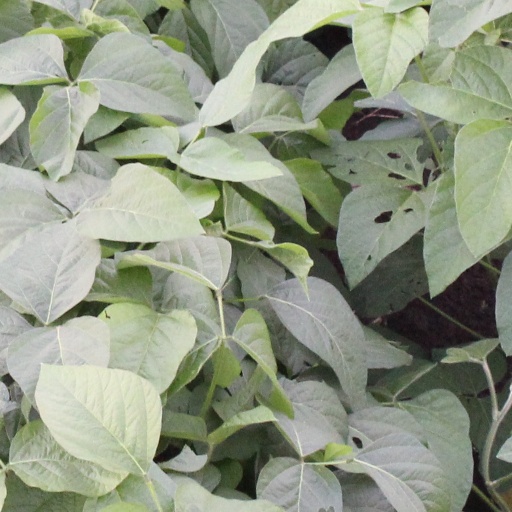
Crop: soybean